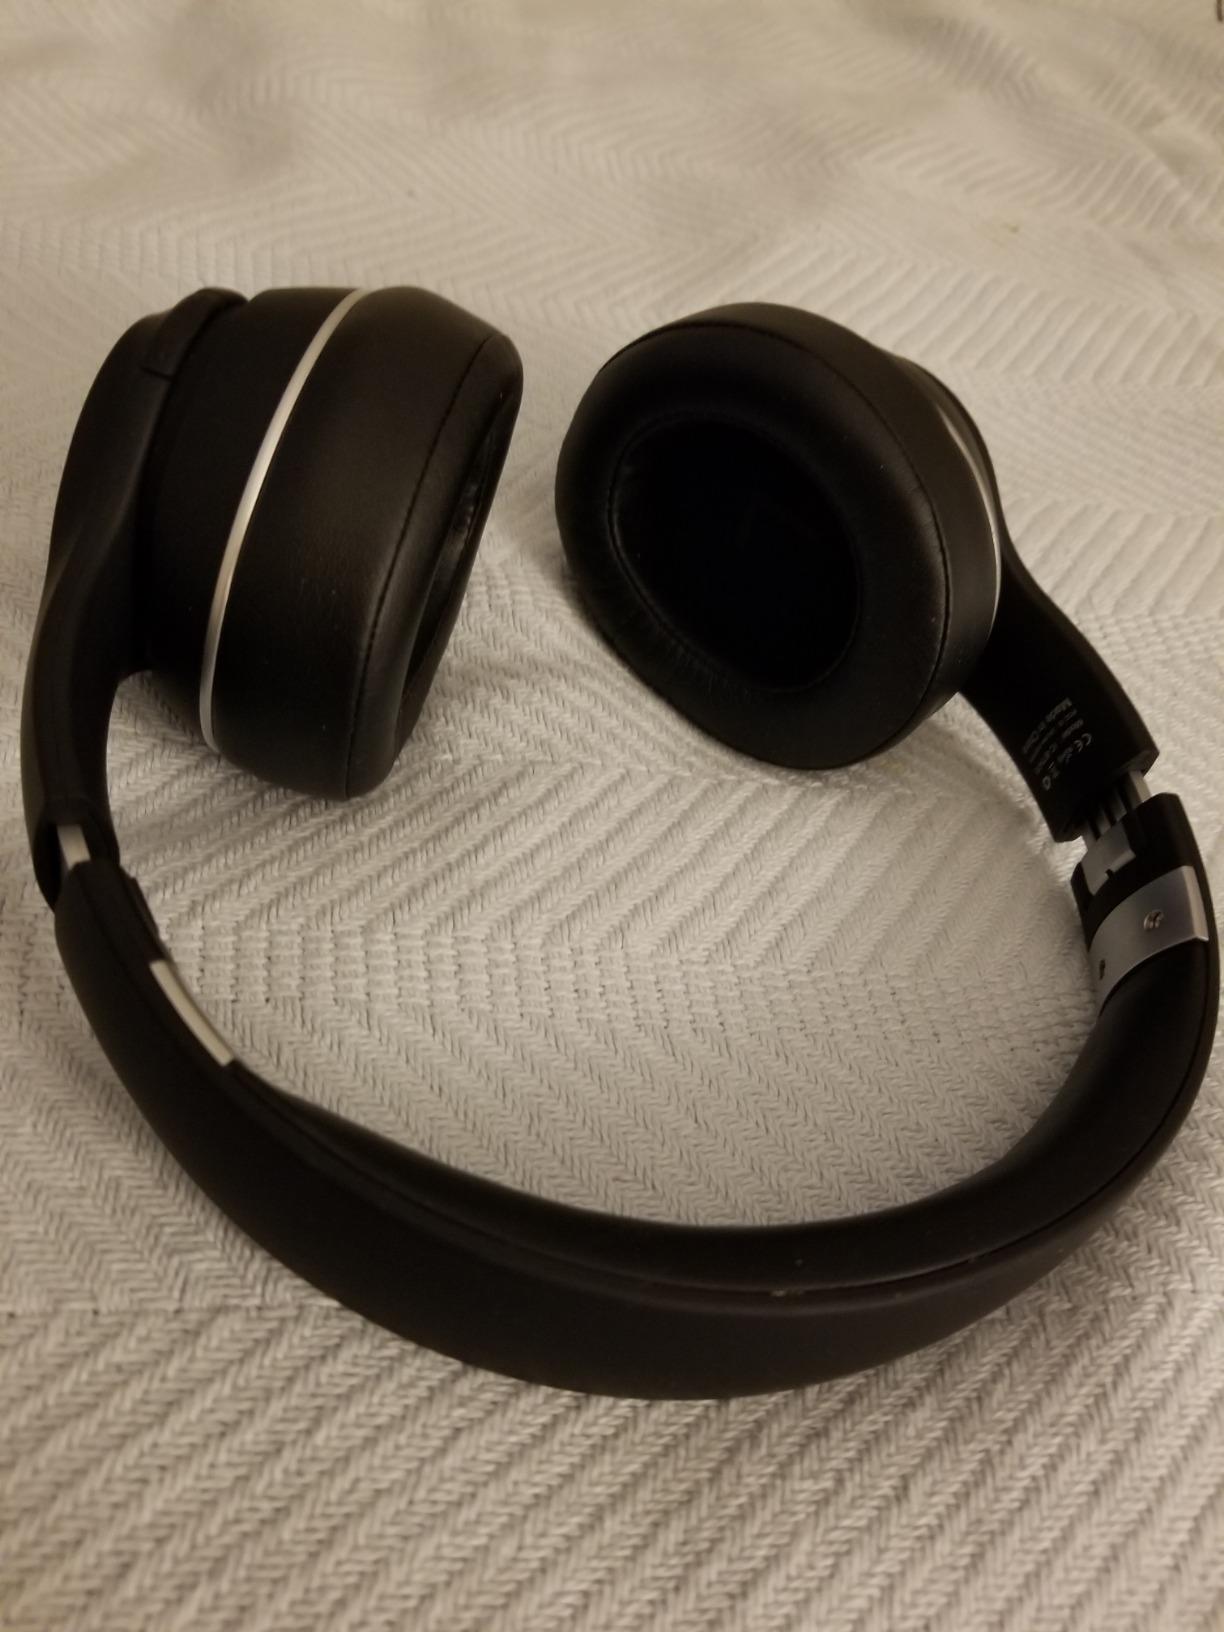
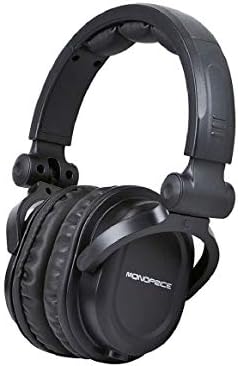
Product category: headphones
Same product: no